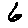
Label: 6